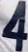
Number: 4